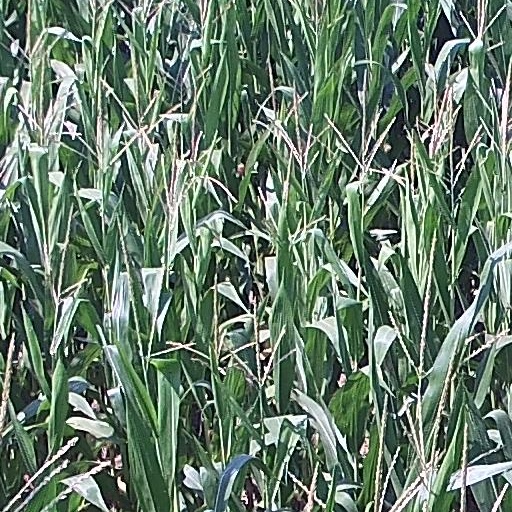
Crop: maize; corn